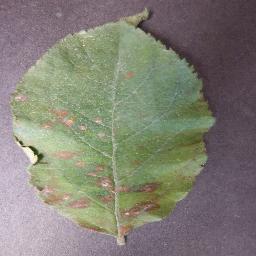
Label: Apple___Cedar_apple_rust